William Elliot Griffis

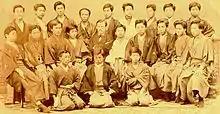
Griffis with a group of his students.

In 1872–74, Griffis taught chemistry and physics at "Kaisei Gakkō" (the forerunner of Tokyo Imperial University). He prepared the "New Japan Series of Reading and Spelling Books," 5 vols. (1872). He also published primers for Japanese students of the English language; and he and contributed to the Japanese press and to newspapers and magazines in the United States numerous papers of importance on Japanese affairs.